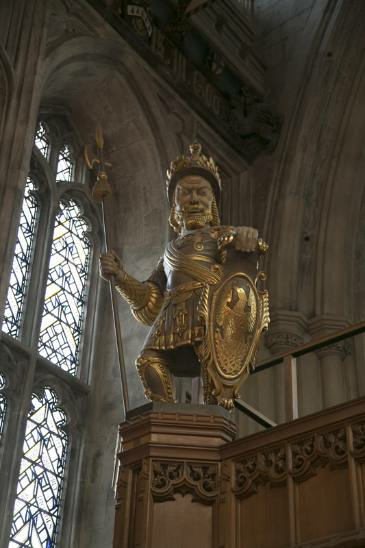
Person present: No